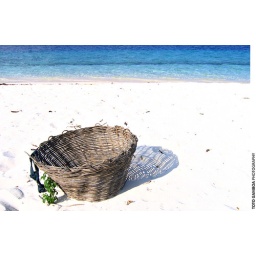
White sand beach at an isolated Pass Island in Busuanga, Palawan, Philippines.